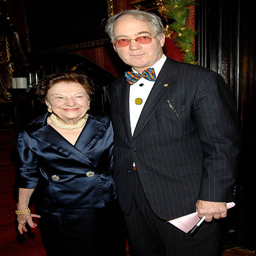
people attend the award ceremony for fashion .